Nasher (Kharoti clan)

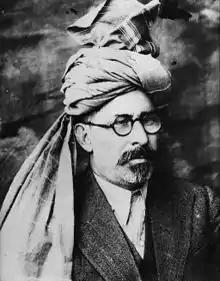
Sher Khan Nasher, Loe Khan, ca. 1910

After the great Ghilji rebellion in 1885–1886, led by Alam Khan Nasher, the Nasher family was exiled by the ruling Barakzai King Amir Abdur Rahman Khan in order to weaken his nemesis.